Lillian Holland Harvey

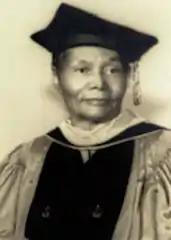
Lillian Holland Harvey, Dean of Tuskegee School for Nurses

Lillian Holland Harvey (1912–1994) was an American nurse, educator and doctor known for her contributions to medical education. She was an activist for the equal rights of African Americans. Harvey's accomplishments were achieved at a time in history when both African Americans and women faced extreme discrimination in academics and the medical field. She was seen as a leader in her community and led a successful professional and personal life.